Schempp-Hirth Standard Cirrus

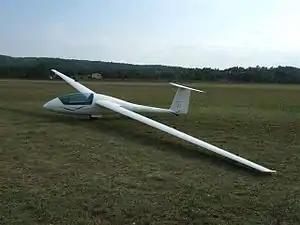

The Standard Cirrus is a Standard-class glider built in Germany by Schempp-Hirth. The Standard Cirrus was produced between 1969 and 1985, when the Discus replaced it. Over 800 examples were built, making it one of the most successful early fibreglass glider designs.